Answer in natural language. How many TVStands are visible in the scene? Choose between the following options: 0, 2, 4, 3 or 1
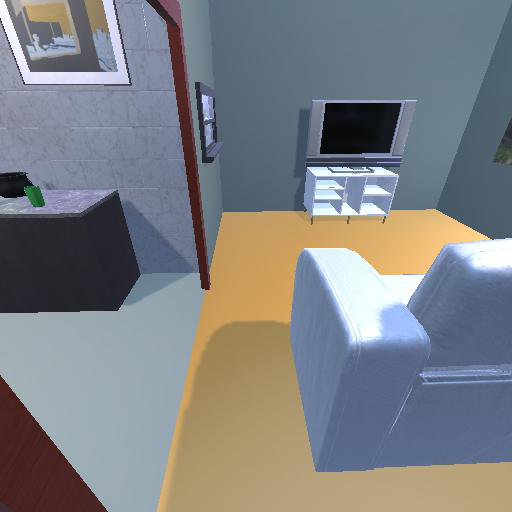
<answer>1</answer>